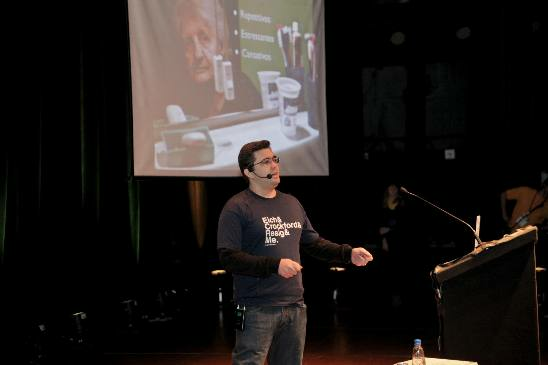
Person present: Yes